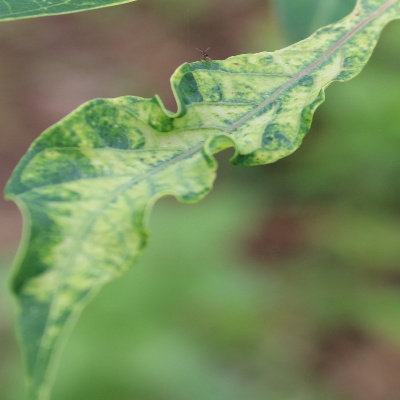
Crop: Cassava
Condition: mosaic